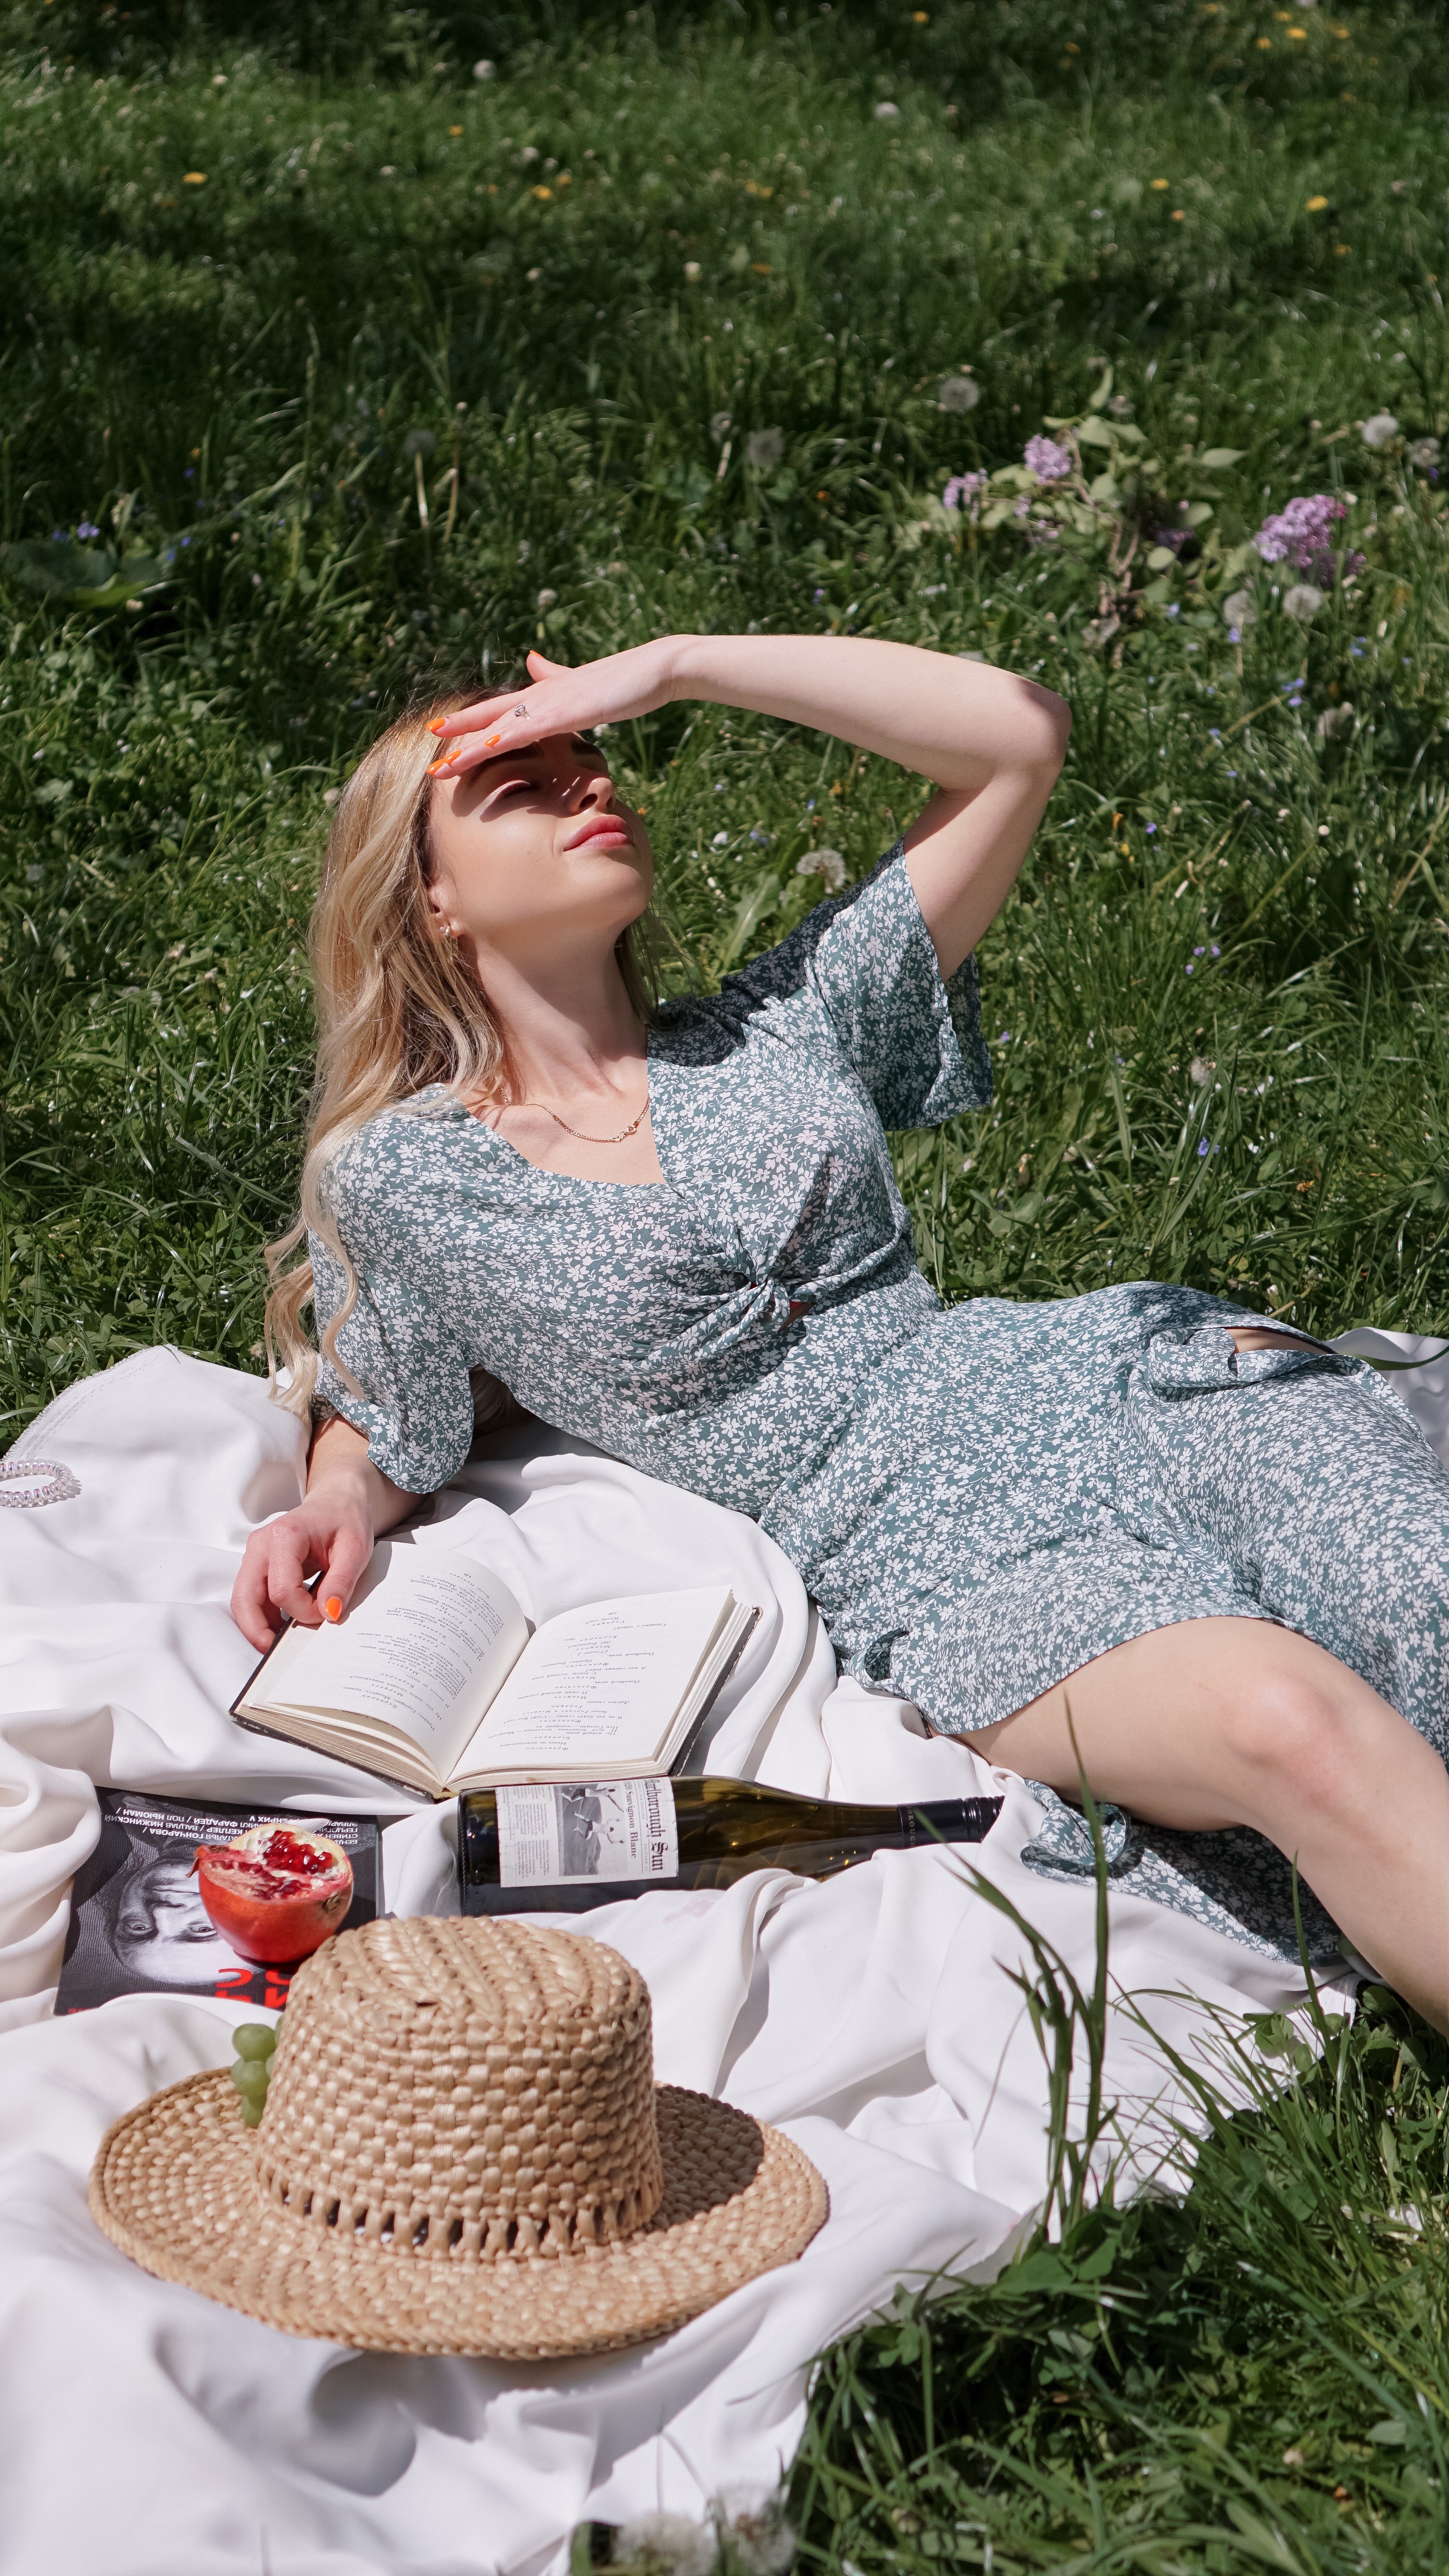
woman, plant, arm, tableware, hat, leg, People in nature, sun hat, grass, happy, headgear, thigh, fawn, cap, leisure, plate, summer, eyewear, meadow, grass family, costume hat, chair, human leg, lawn, grassland, recreation, sitting, sombrero, cowboy hat, blond, pattern, brown hair, garden, cup, fashion accessory, fun, headpiece, linens, wicker, vacation, necklace, wildflower, baking, photo shoot, picnic